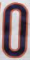
Number: 0